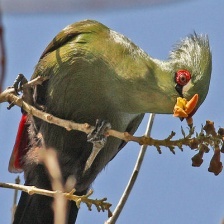
Species: GUINEA TURACO
Scientific name: TAURACO PERSA